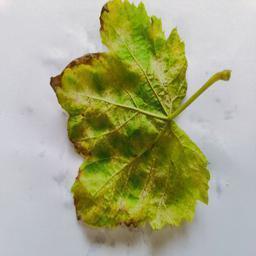
Label: Downy Mildew